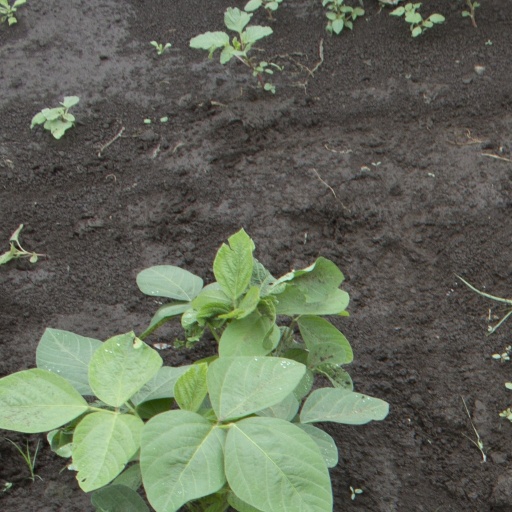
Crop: soybean